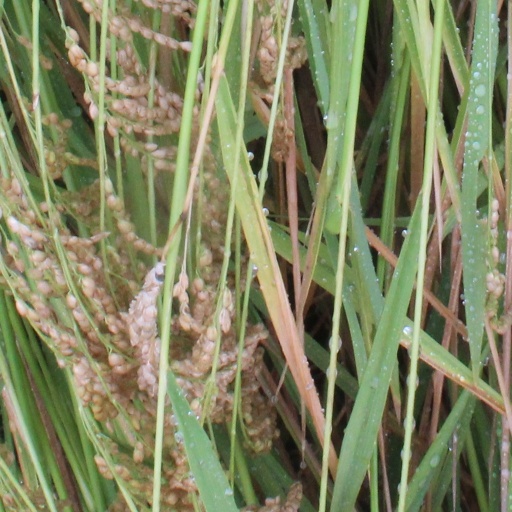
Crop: rice